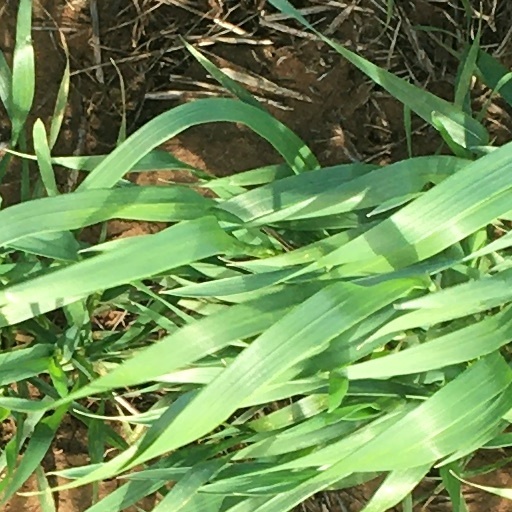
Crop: wheat